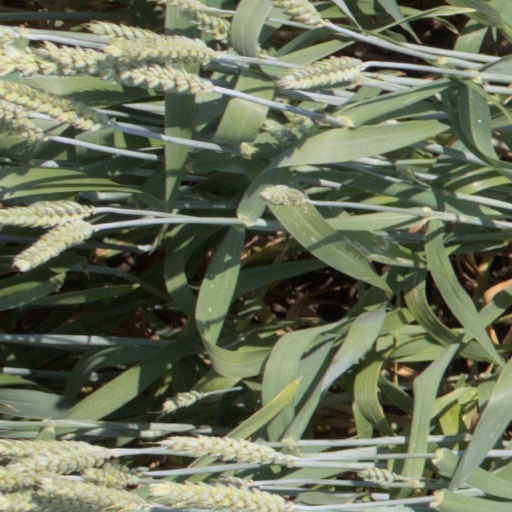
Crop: wheat